Ava–Hanthawaddy War (1416–1418) orders of battle

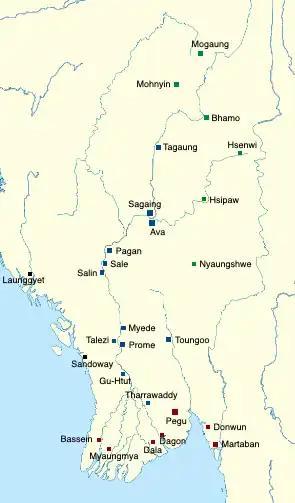
Ava and Hanthawaddy forces fought two campaigns between 1416 and 1418.

This is a list of orders of battle for the 1416–1418 campaigns of the Ava–Hanthawaddy War (1408–1418).